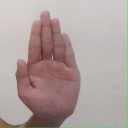
अक्षर: ध